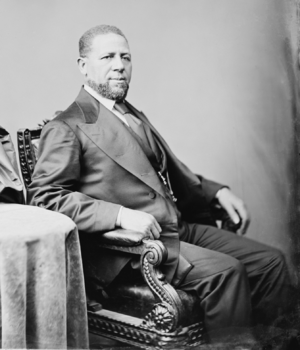
Les Afro-Américains, sont le groupe ethnique formé par les citoyens des États-Unis d’ascendance totale ou partielle d'Afrique subsaharienne. La grande majorité des Afro-Américains sont des descendants d'esclaves déportés entre 1619 et 1810.